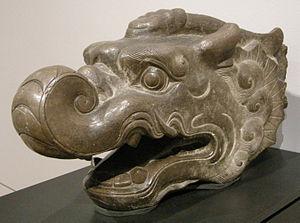
La dynastie des Qi du Nord, régna en Chine du nord-est de 550 à 577 lors de la période des Dynasties du Nord et du Sud, dite également période des Six Dynasties. Elle fut précédée par la dynastie des Wei de l'Est, les États des Wei de l'Est et des Qi du Nord furent en fait une même entité politique, fondée et dominée par Gao Huan, qui domina les Wei de l'Est sans monter sur le trône, tandis que ses successeurs furent les empereurs des Qi du Nord. Cette dynastie fut rivale de celle des Wei de l'Ouest à laquelle succéda directement celle des Zhou du Nord, qui la vainquit et réunifia la Chine du Nord en 577.
Le makara est un animal aquatique du bestiaire mythologique de l'Inde. Il s'agit d'une créature ayant à la fois une trompe d'éléphant plus ou moins grande, la denture du crocodile et une queue de poisson.